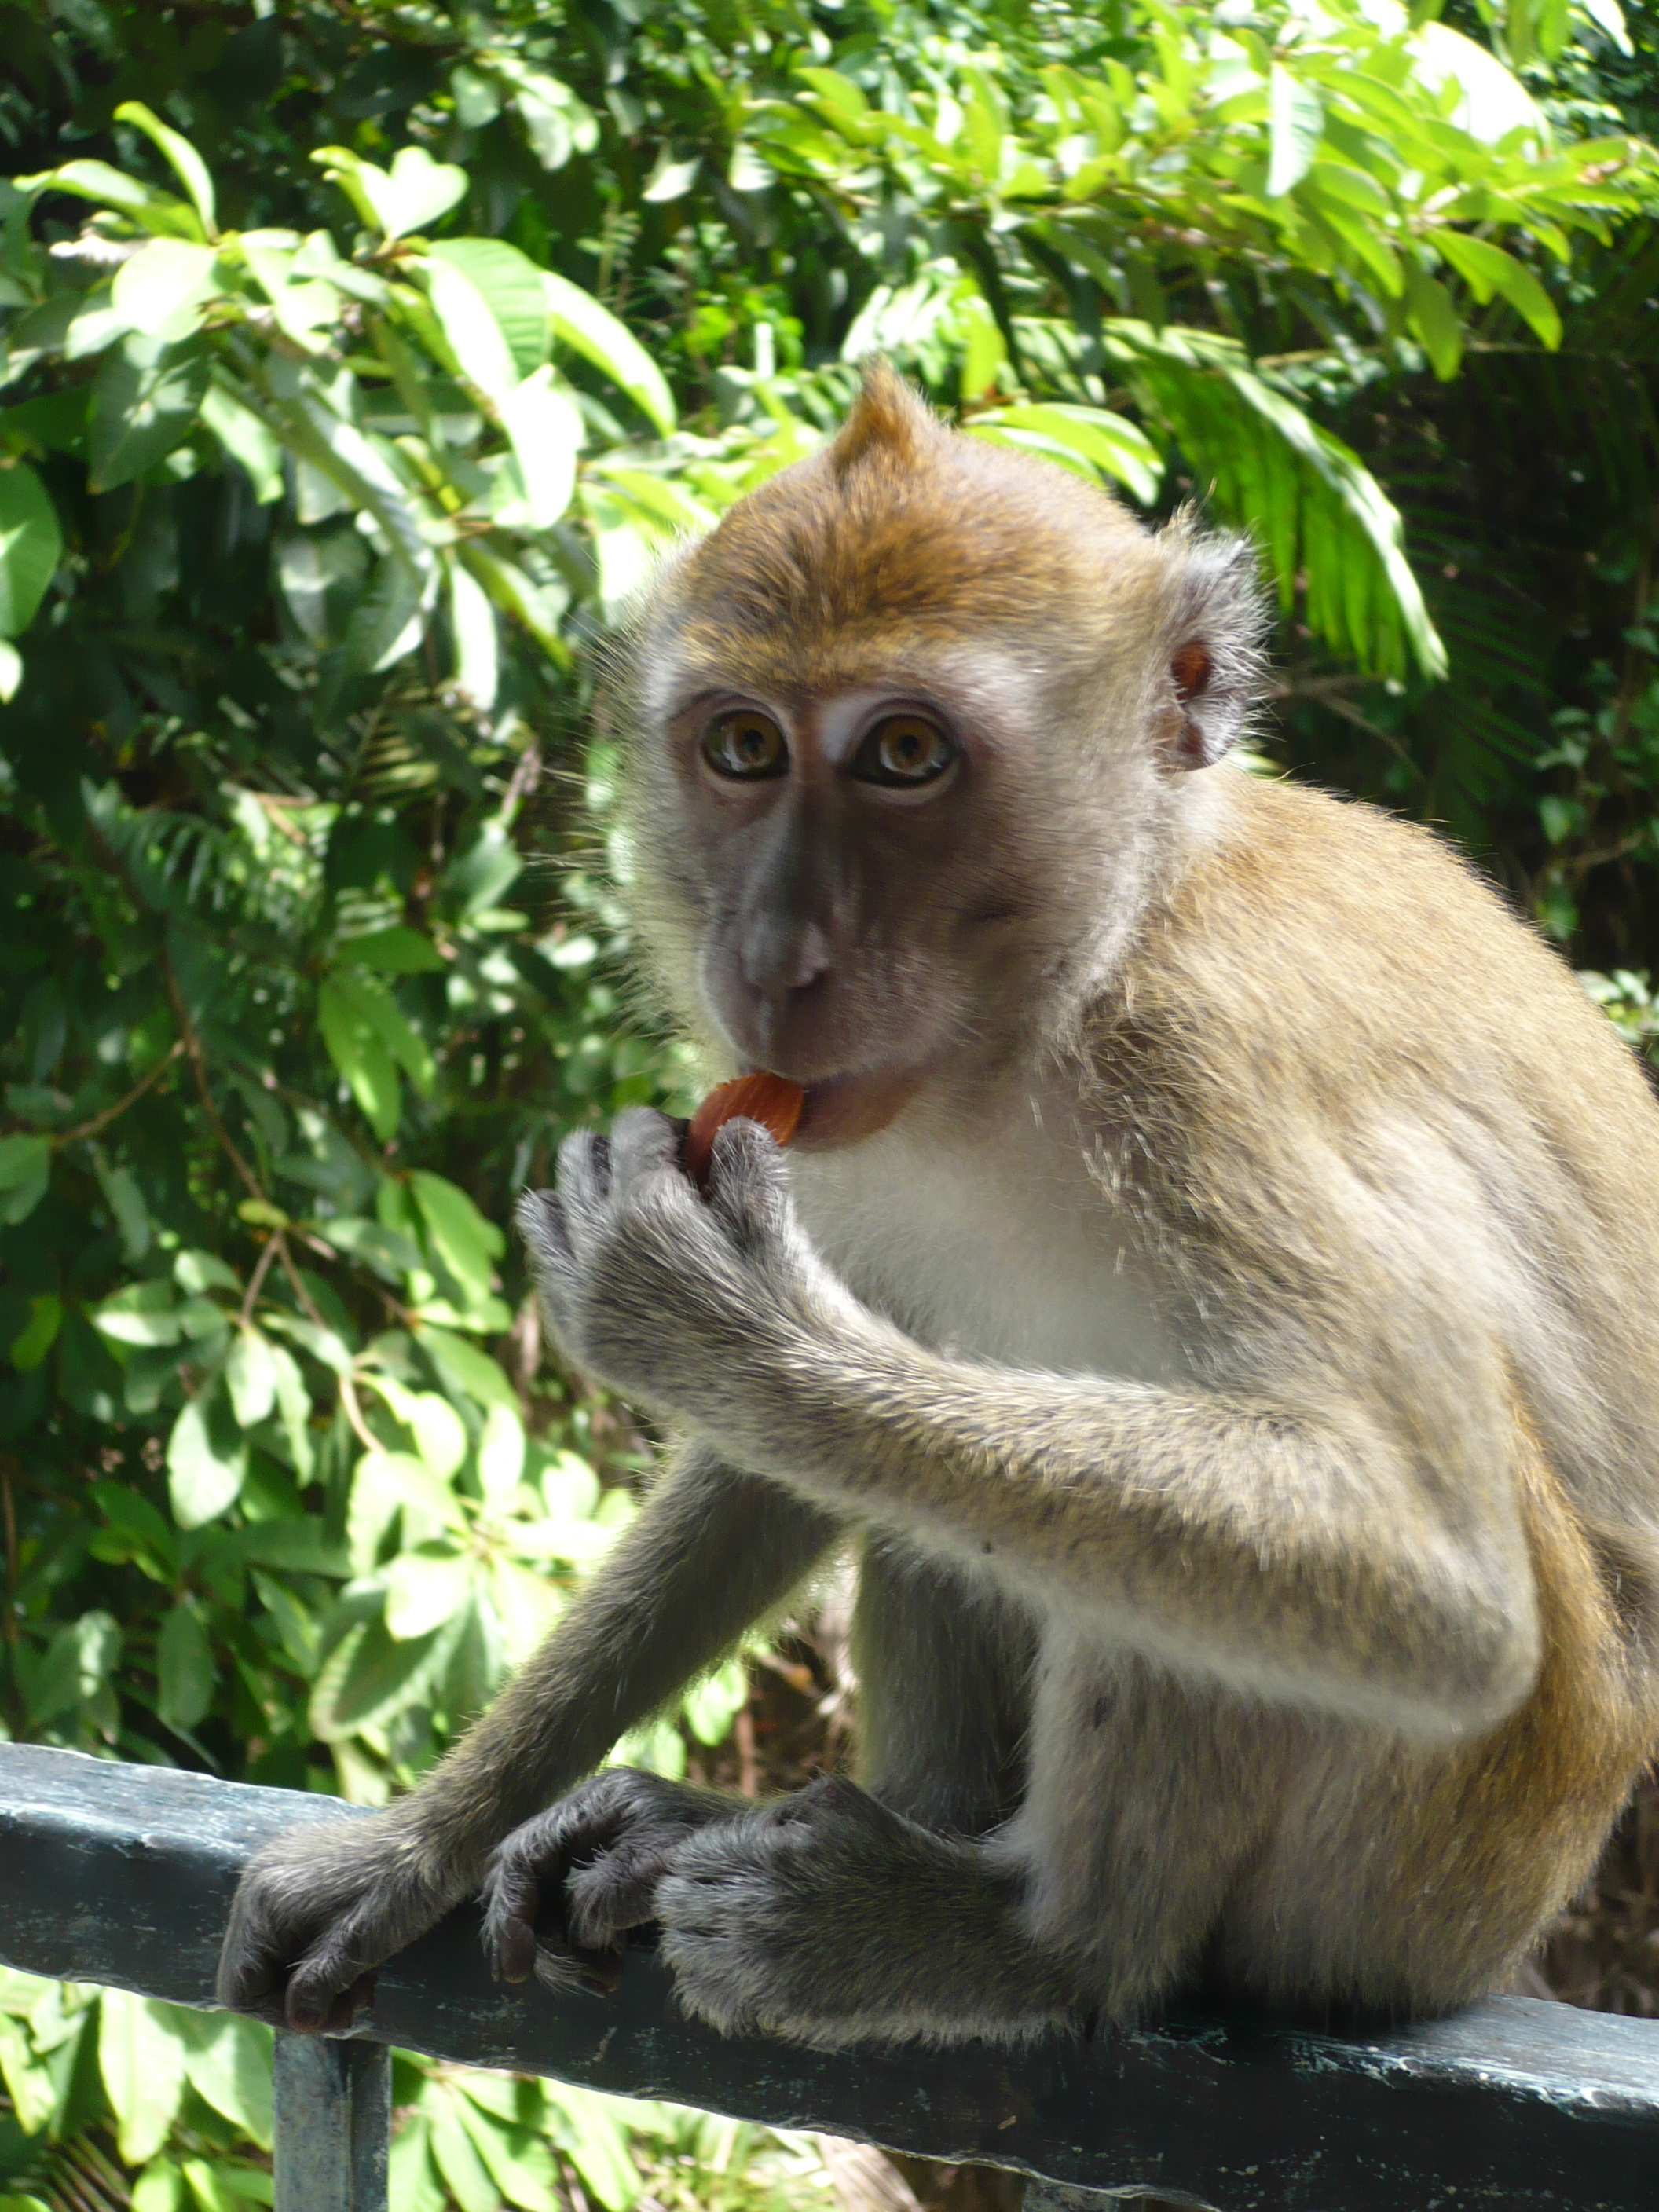
wildlife, fur, mammal, monkey, eat, fauna, primate, squirrel monkey, animals, vertebrate, wildlife photography, macaque, old world monkey, langur, capuchin monkey, new world monkey, tufted capuchin, white headed capuchin